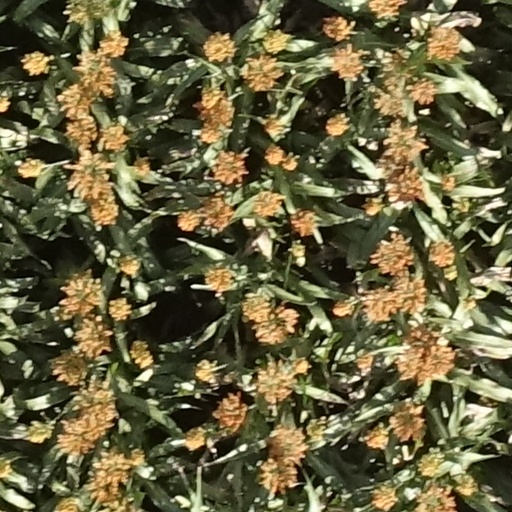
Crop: sorghum